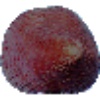
Label: Salak 1